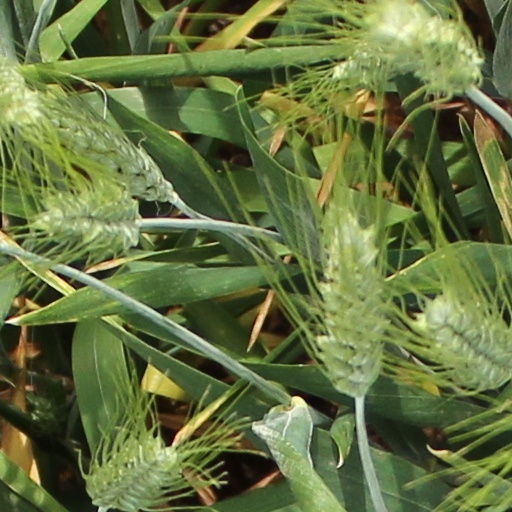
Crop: wheat